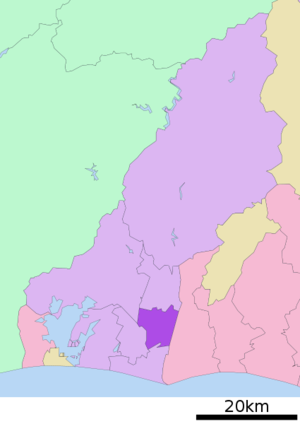
Higashi est l'un des 7 arrondissements de la ville de Hamamatsu au Japon. Il est situé au sud-est de la ville.